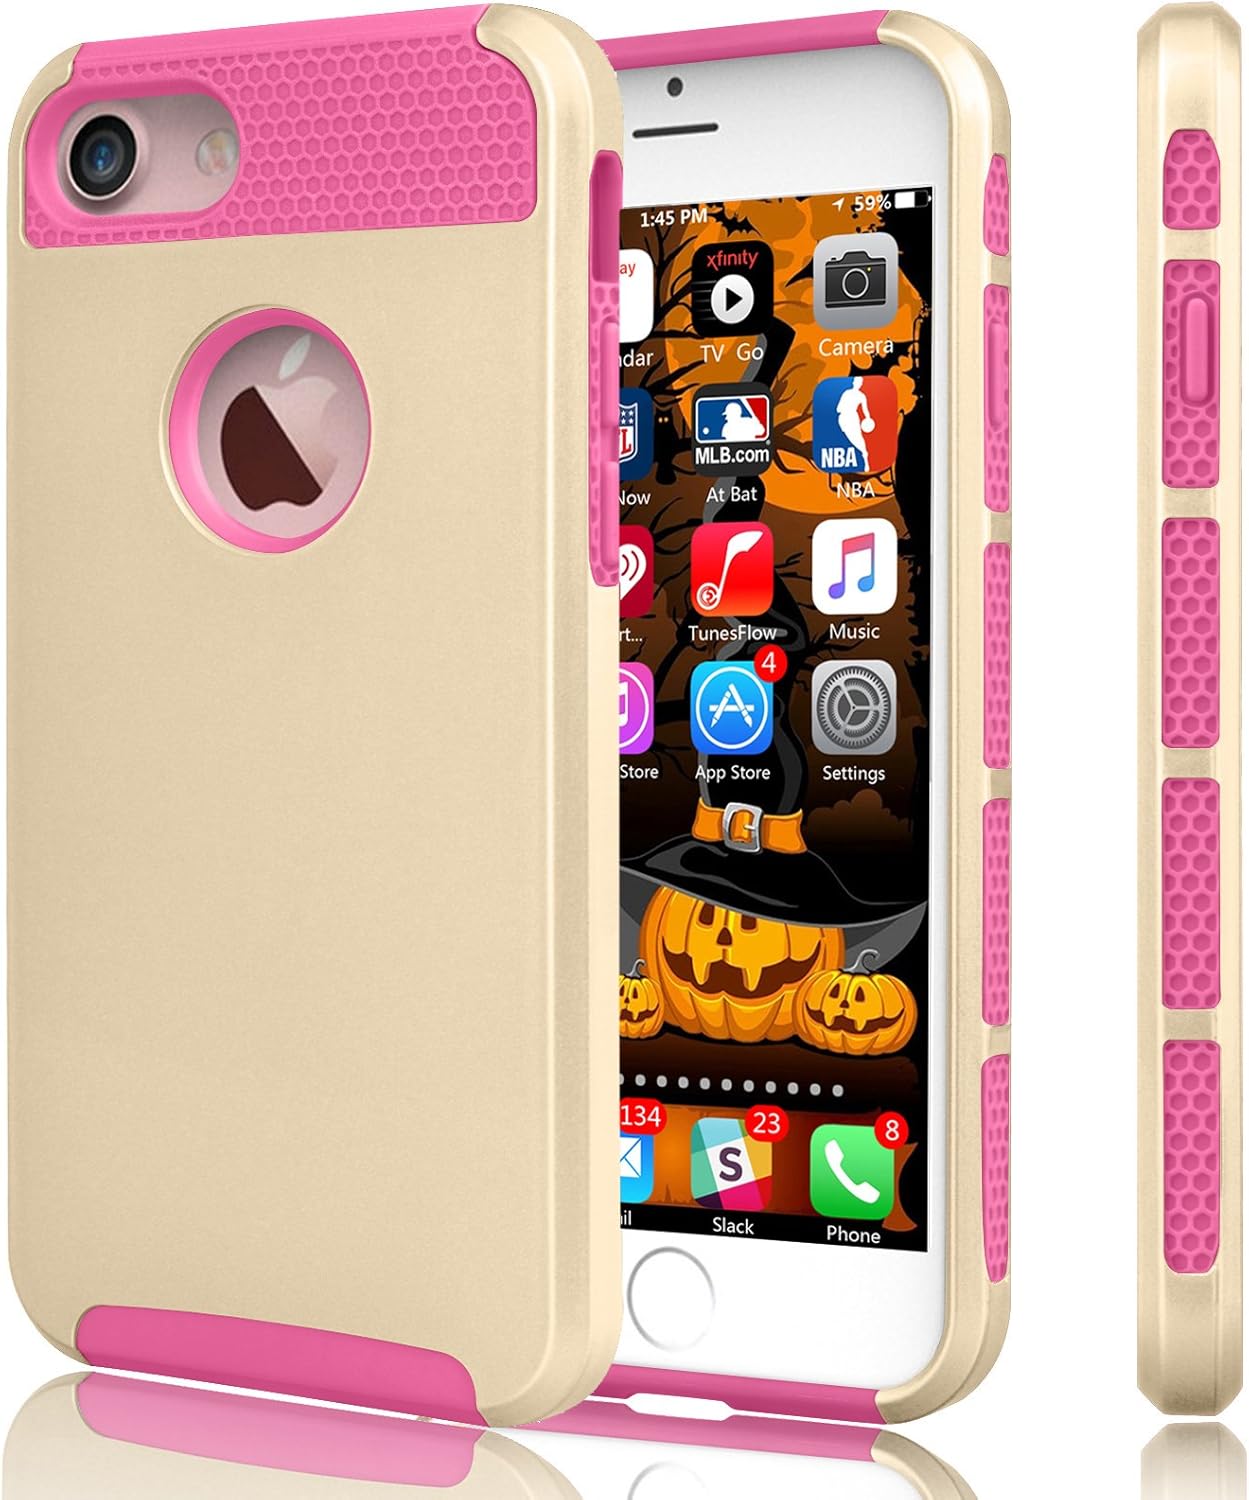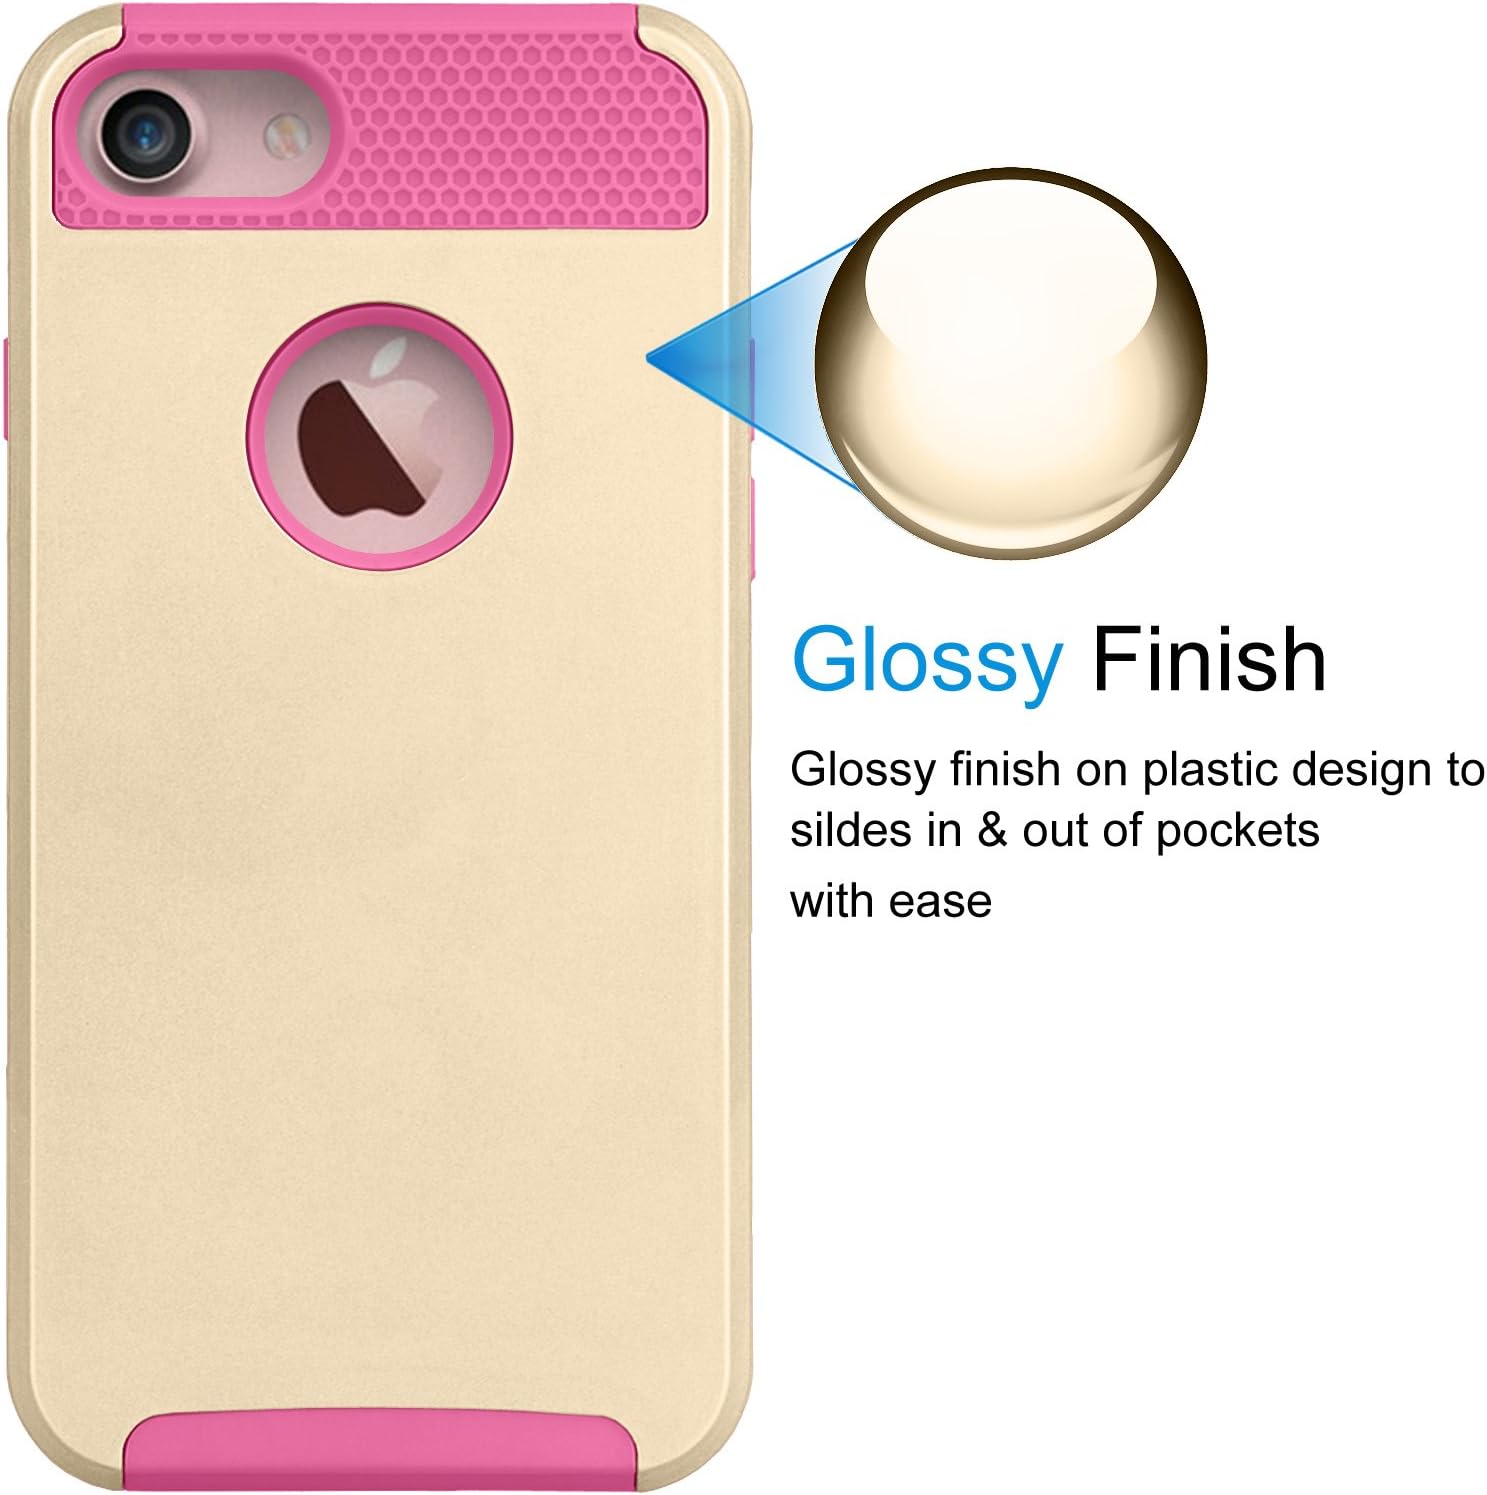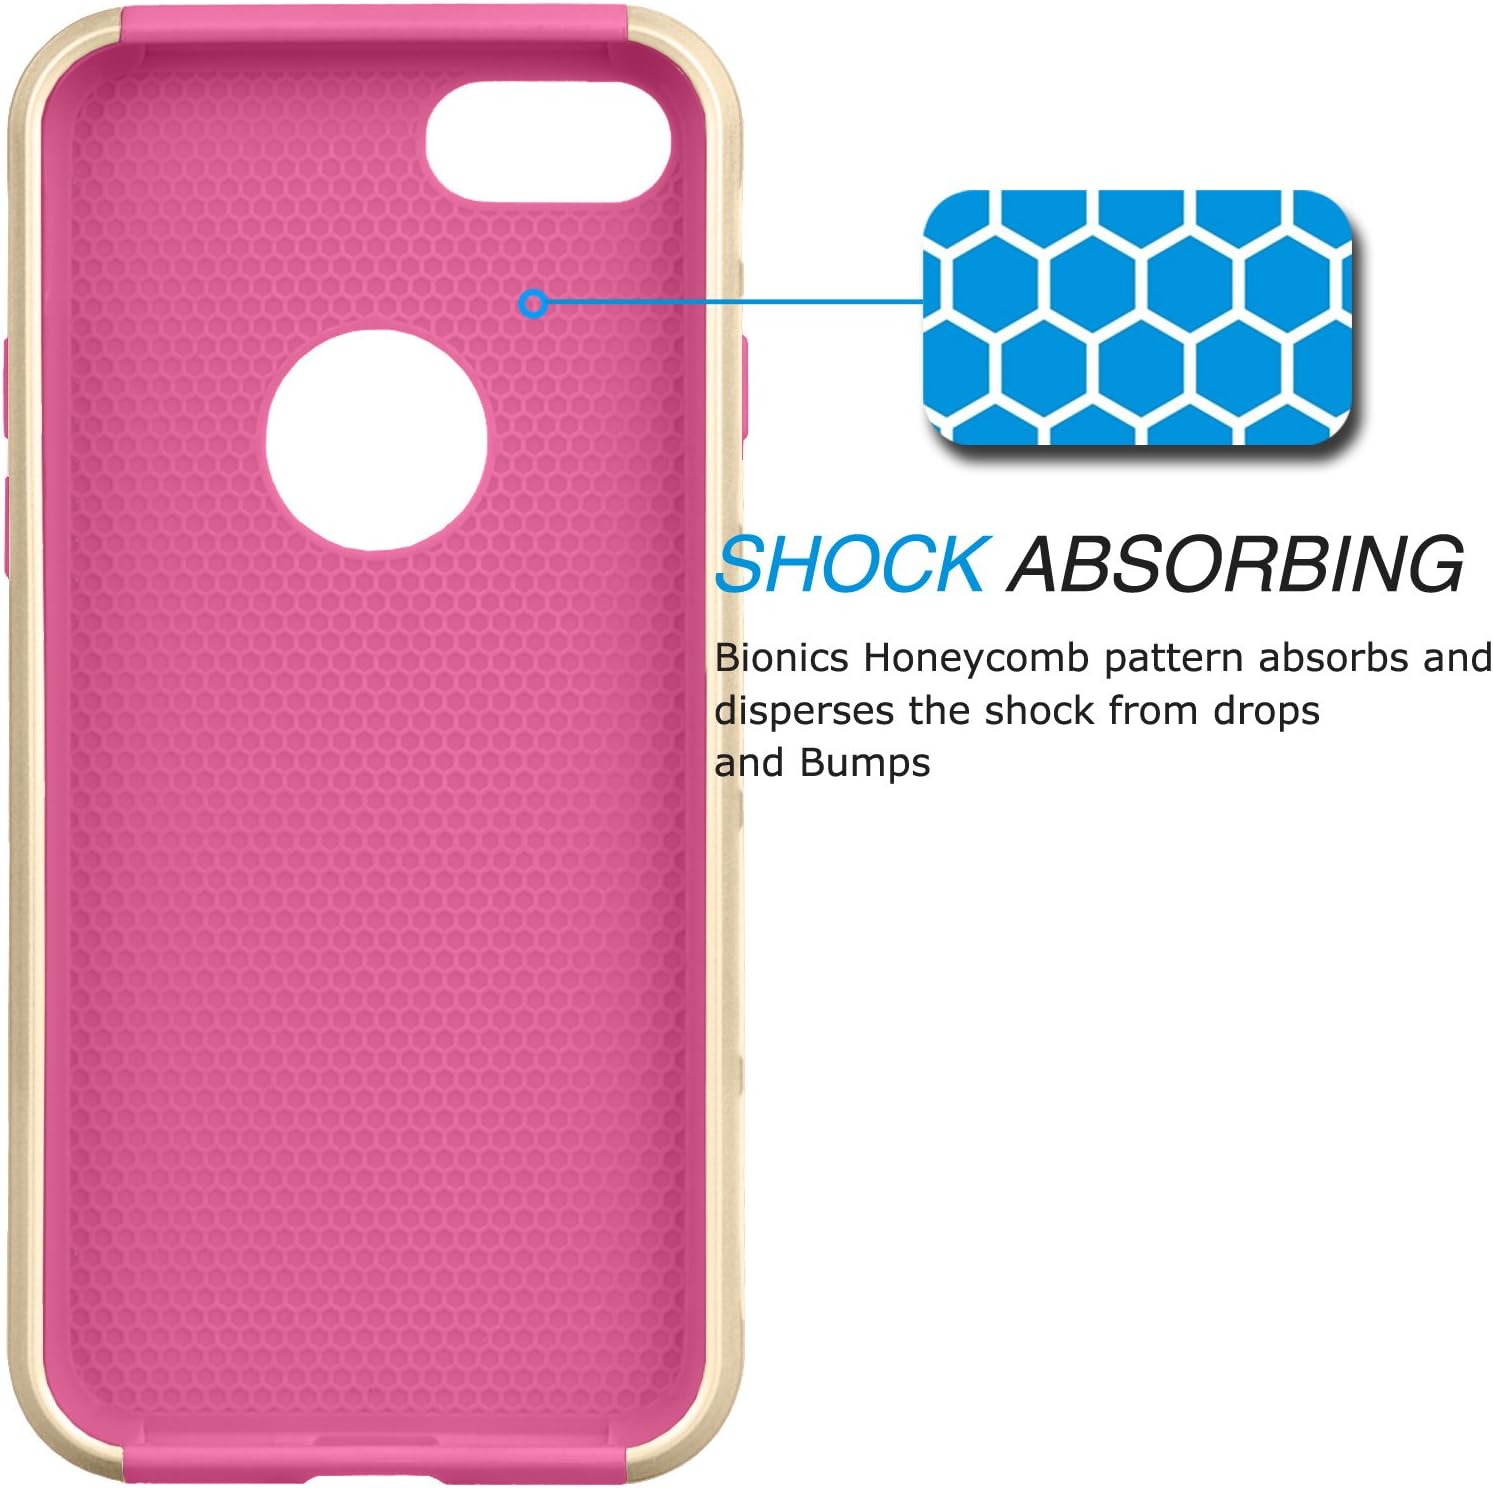
Tekcoo iPhone 6S Case, (TM) iPhone 6 / 6S (4.7 INCH) [Shock Absorbing] [Scratch Proof] Hybrid Impact Defender Slim Hard Case Cover Plastic Shell Outer +TPU Rubber Silicone Inner [Champagne Gold/Pink]
Category: Cell Phones & Accessories
Features:  1.Design for Apple iPhone 6 4.7" / iPhone 6S 4.7"  2.Combo Hybrid 2 in 1 two color design; color Interchangeable 3.Hard Case protect your Apple iphone from Scratch 4.Easy snap on/off installation 5.Precisely cut openings to allow full access to all the functions of your phone 6.Does not include Phone 7.Material:Made by high quality Hard Plastic material,with Silicone above design 8.Compatible with: For Apple iPhone 6 & iPhone 6S Verizon / Sprint /AT&T /T-Mobile / Unlocked 9. Color: Choose your color  Package included: 1 x Tekcoo? Hard Case Cover for iPhone 6 4.7" / iPhone 6S 4.7"
Features: iPhone 6S Case,Tekcoo Dual Layer Armor Rugged Apple iPhone 6 4.7"/ 2015 iPhone 6S 4.7" Case ,Perfectly Fit AT&T Sprint Verizon T-mobile International unlocked Cricket U.S. Cellular Straight Talk MetroPCS All Carriers. | iPhone 6 Case,Reinforced Corner Increase Shock Absorbing when your iPhone 6 / iPhone 6S is Dropping on the ground. Rubberized Polycarbonate Armor outer hard case plus Silicone Inner layer cushions and shields your phone from damage | iPhone 6S Case For Gilrs Ladies Women Boys Men,Ergonomic Grip Designed For a Secure Yet Comfortable Grip Of Your Apple iPhone 6 4.7¡±/ iPhone 6S 4.7", Full access to user interface, camera lens, headphone jack, speakerphone and microphone | iPhone 6 Cover,Raised Lip For Screen Protection ,Avoid Your Screen Touch The Table Directly | iPhone6 Case,iPhone6S Sturdy Case,Inner Honeycomb Pattern That Absorbs And Disperses The Shock From Drops and Bumps